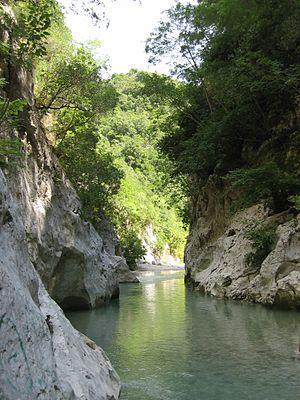
Pandosie ou Pandosia était une ville grecque antique, colonie d'Élis en Épire, appartenant aux Cassopéens — peuple resté fixé dans la haute Acarnanie et dans la haute Étolie et qui sont eux-mêmes Thesprotes d'origine — dans l'actuel nome de Thesprotie et située sur le fleuve Achéron.
La Grèce, aussi appelée Hellas ou francisé en Hellade, en forme longue la République hellénique, est un pays d’Europe du Sud. D'une superficie de 131 957 km² pour un peu moins de onze millions d'habitants, le pays partage des frontières terrestres avec l’Albanie, la Macédoine du Nord, la Bulgarie et la Turquie et des frontières maritimes avec l'Albanie, l'Italie, la Libye, l'Égypte et la Turquie. La mer Ionienne à l'ouest et la mer Égée à l'est, parties de la mer Méditerranée, encadrent le pays dont le cinquième du territoire est constitué de plus de 9 000 îles et îlots dont près de 200 sont habités. De plus, 80 % de son territoire est constitué de montagnes dont la plus haute est le mont Olympe, dont le sommet culmine à 2 917 mètres.
L’Achéron est un fleuve côtier d'Épire, en Grèce. Il se jette dans la mer Ionienne à huit kilomètres de Parga, dans la baie de Phanari. Il est aussi appelé Phanariotikos et Mavropotamos.